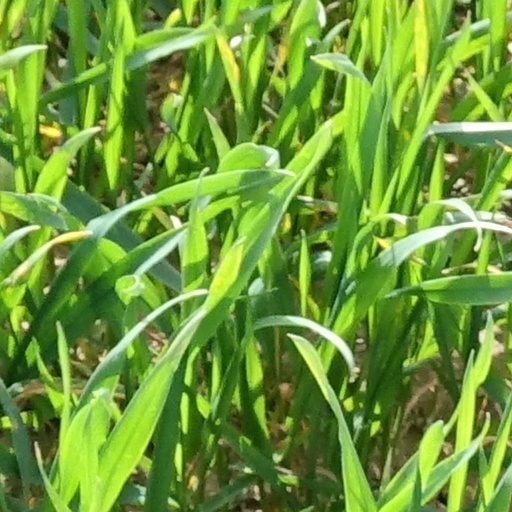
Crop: wheat